End of Basque home rule in France

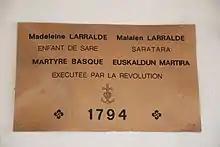
Memorial plaque inside the St. Martin church to a victim of the 1793-1795 repression (Sara, Labourd)

The new order was not implemented until the War of the Pyrenees, with the arrival of the Army of the Pyrenees. The area came under direct military control. In the run-up to the execution of the King Louis XVI in January 1793, tension mounted when the clergy was required to vow loyalty to the French Constitution and the replacement of local priests by "constitutional" clergymen coming from elsewhere in France.